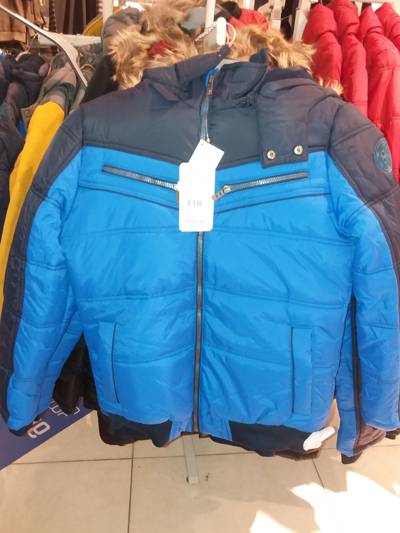
Waste category: clothes